Robert Murray Smith

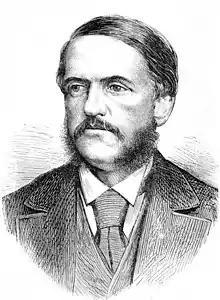
Robert Murray Smith, 1873 engraving

Robert Murray Smith, usually known as Murray Smith, CMG MA (29 October 1831 – 31 August 1921), was a member of the Victorian Legislative Assembly and Agent-General for Victoria (Australia).